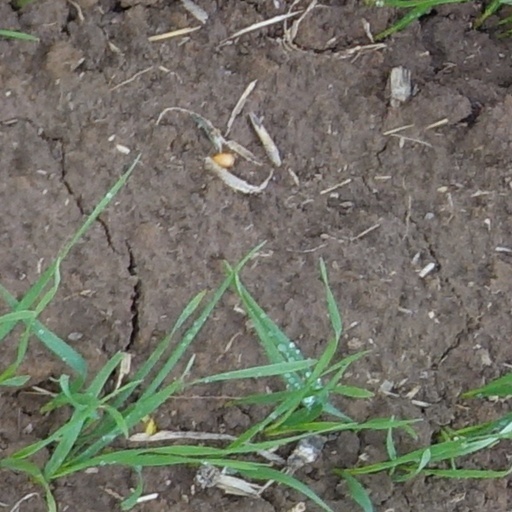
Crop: wheat